San Lorenzo de Almagro

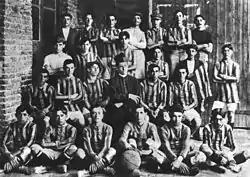
An early San Lorenzo team posing with father Lorenzo Massa,

On 1 April 1908, an assembly was held in the Almagro district of Buenos Aires with the purpose of establishing a club. During the meeting, several names were proposed. The first option was "Los Forzosos de Almagro" ("The Strongmen of Almagro", the name used by the boys for their street football squad), which did not sound good to Father Massa (who was present). The other proposal was to name the club "San Lorenzo" as an homage to Massa, but he declined to be so honoured.